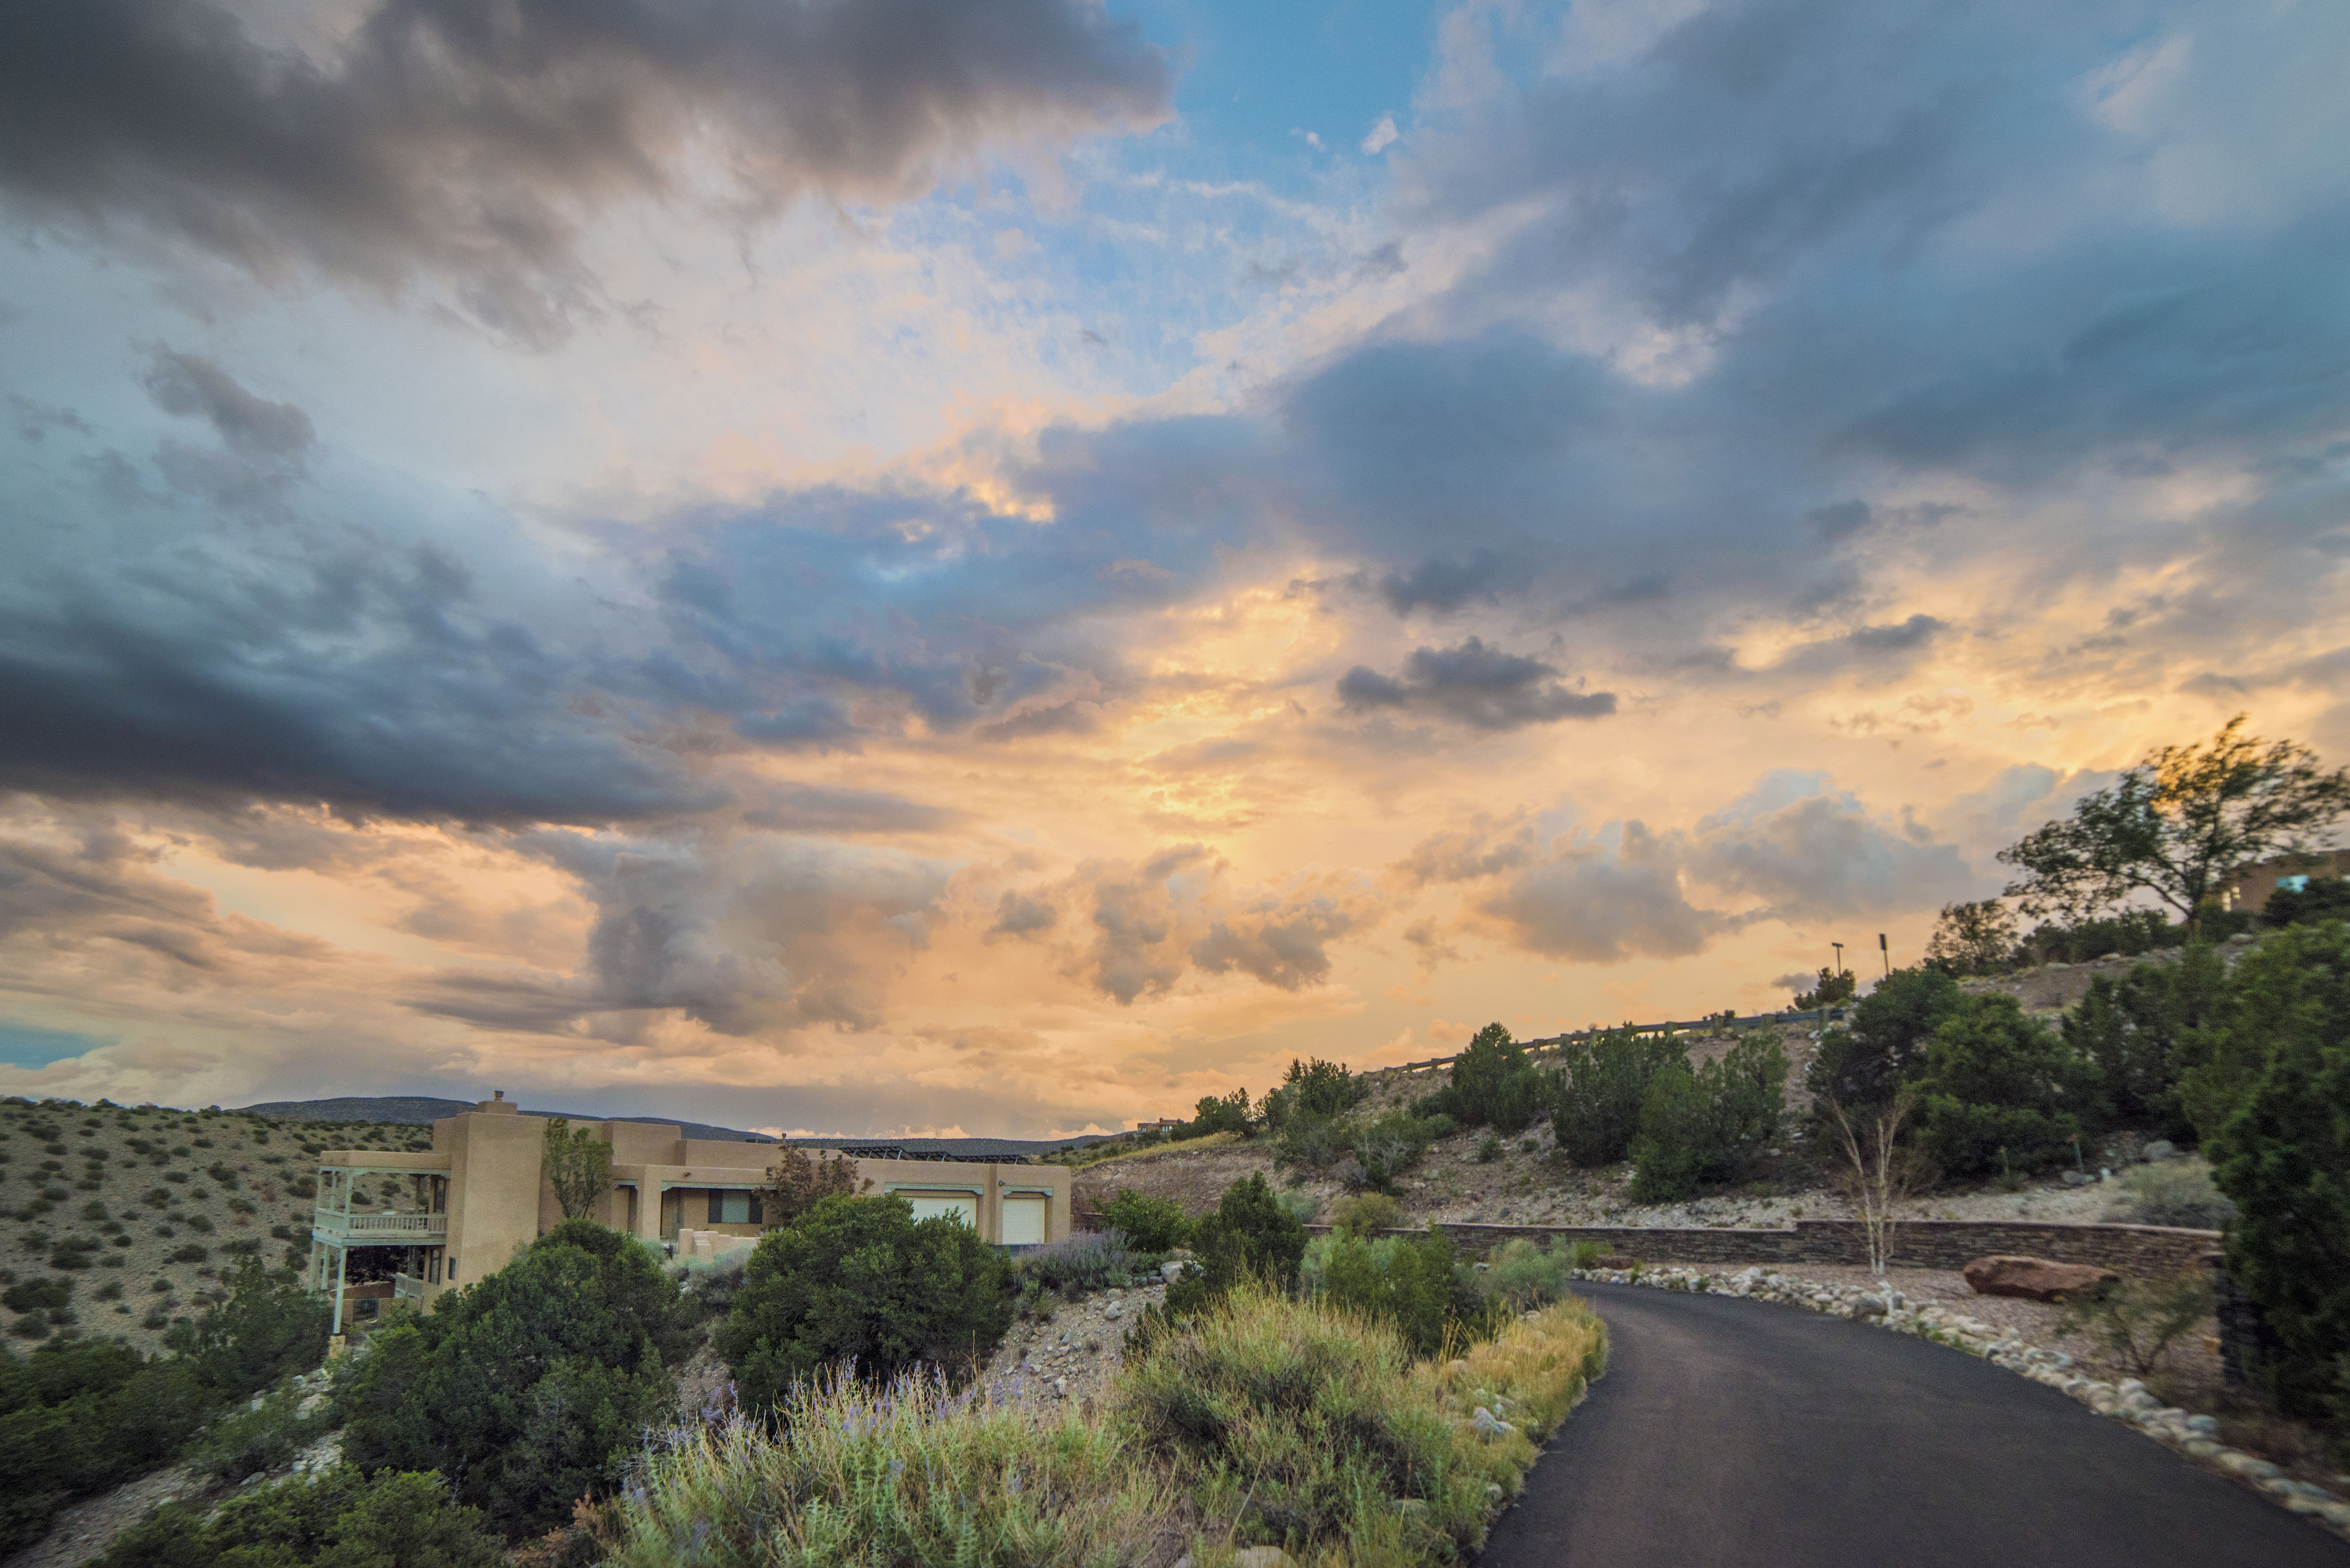
landscape, tree, horizon, cloud, sky, sunset, road, field, sunlight, morning, dawn, city, atmosphere, dusk, suburb, evening, cool image, i, nikond800e, rokinon14mmf28, placitasnm, phenomenon, rural area, meteorological phenomenon, residential area, computer wallpaper